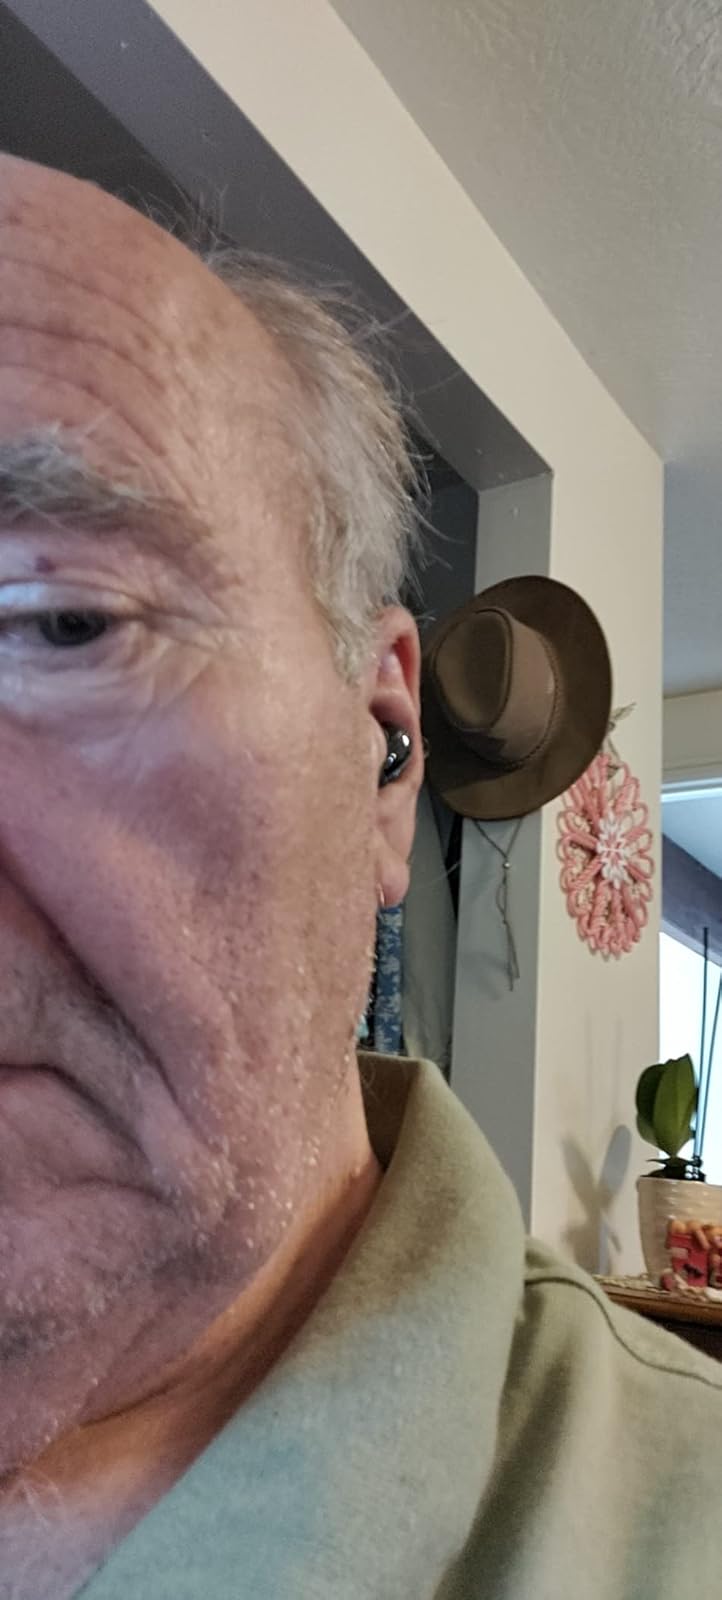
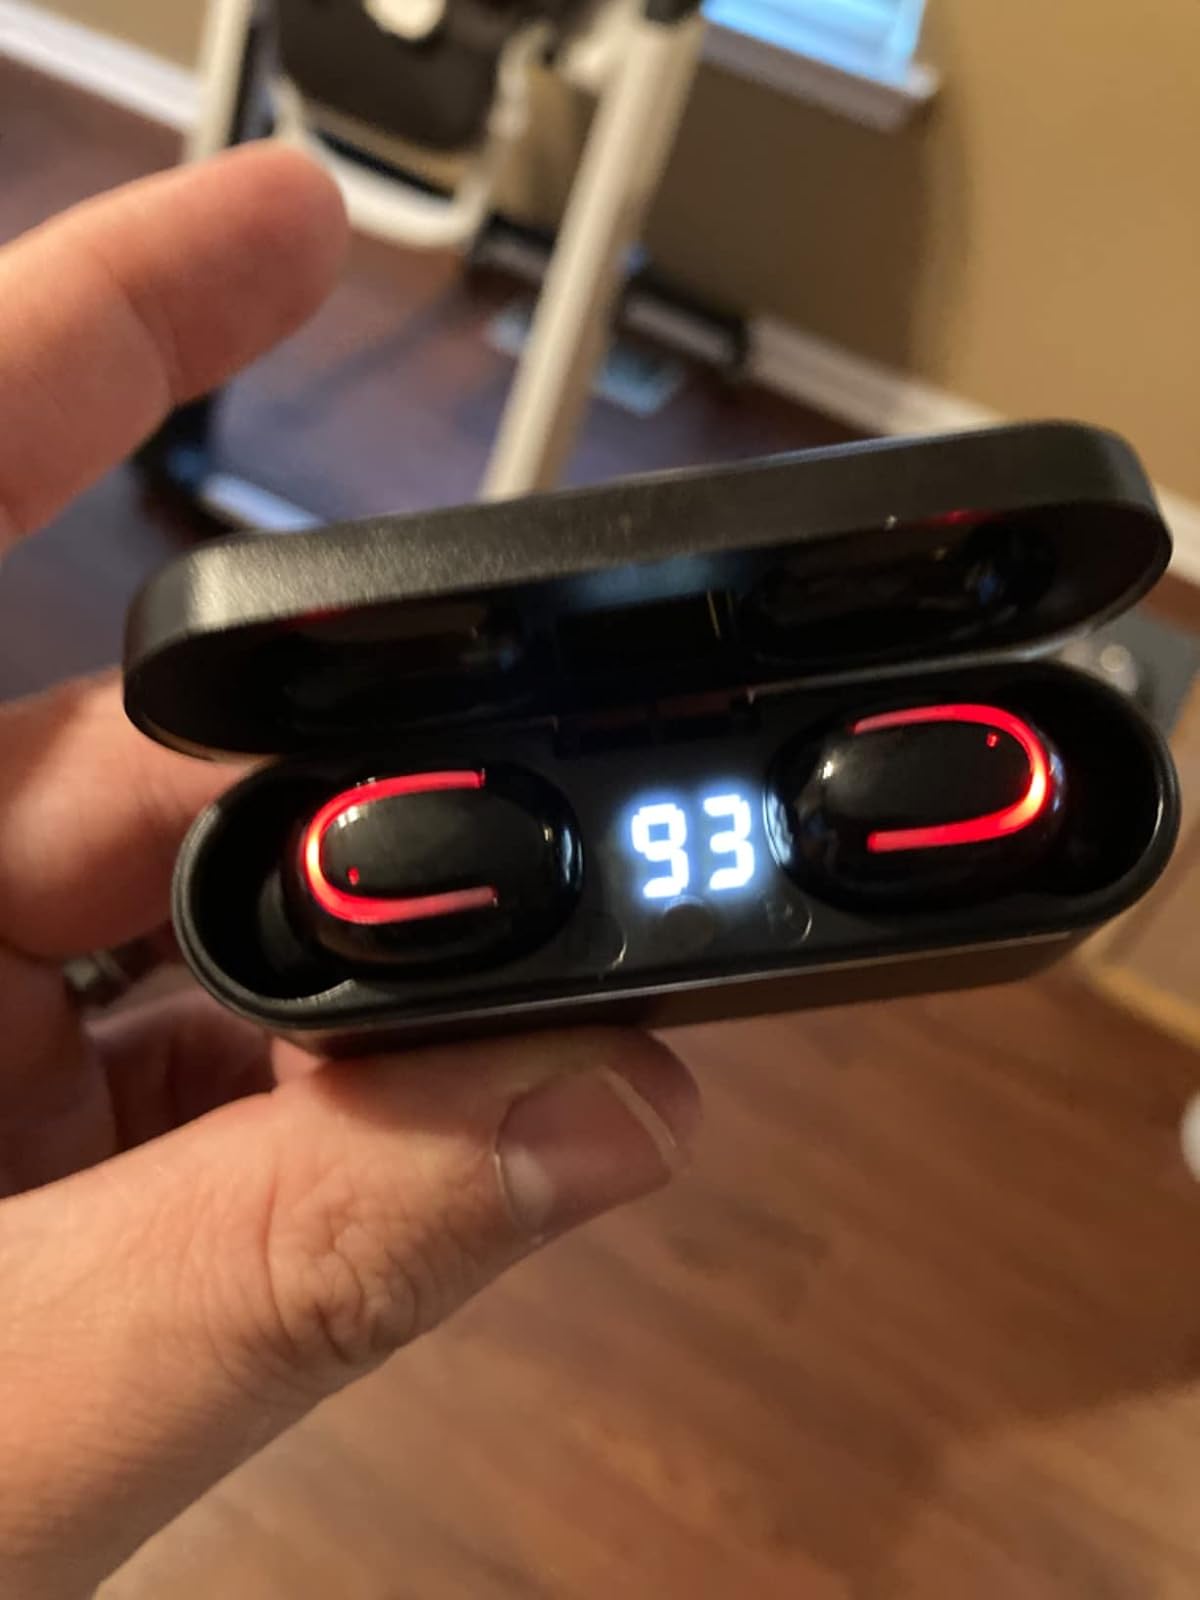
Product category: earbuds
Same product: yes